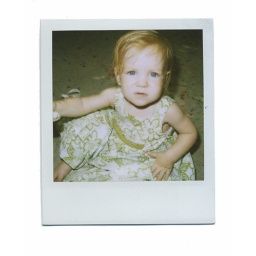
After she ran into the ocean in her dress